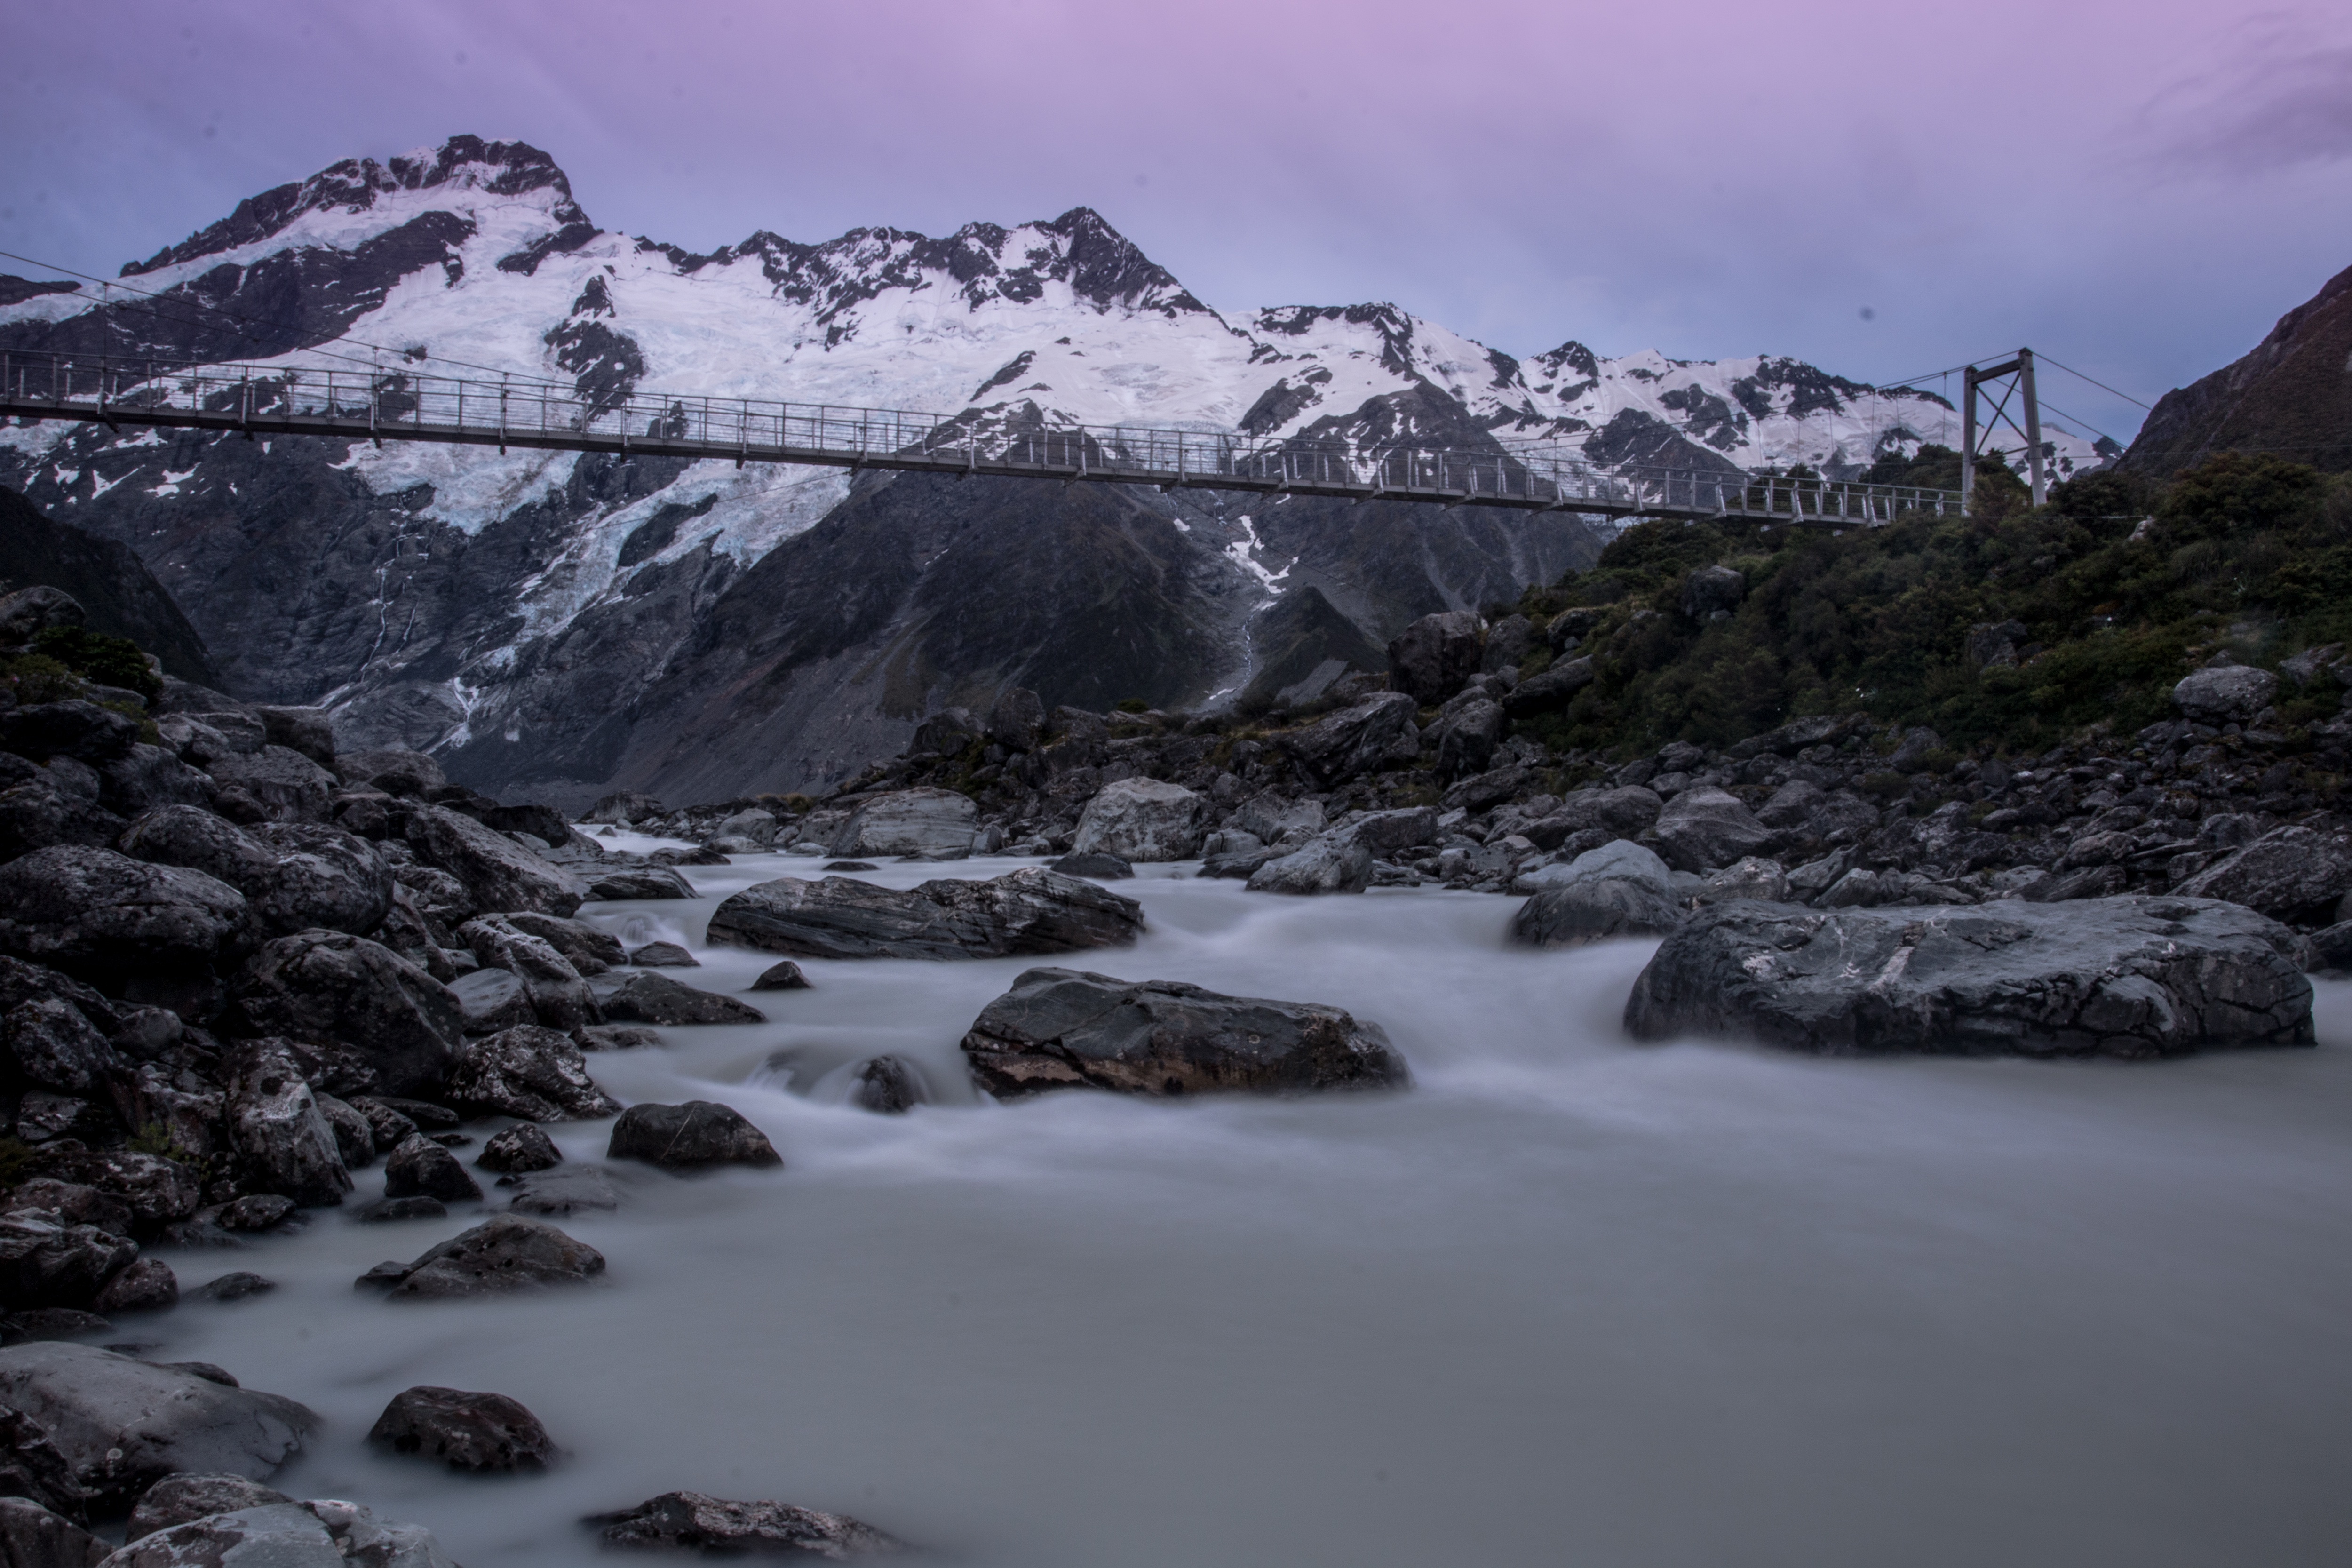
landscape, sea, water, rock, wilderness, mountain, snow, winter, wave, river, valley, mountain range, weather, rapid, landform, geographical feature, atmospheric phenomenon, mountainous landforms